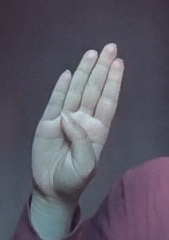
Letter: kaaf